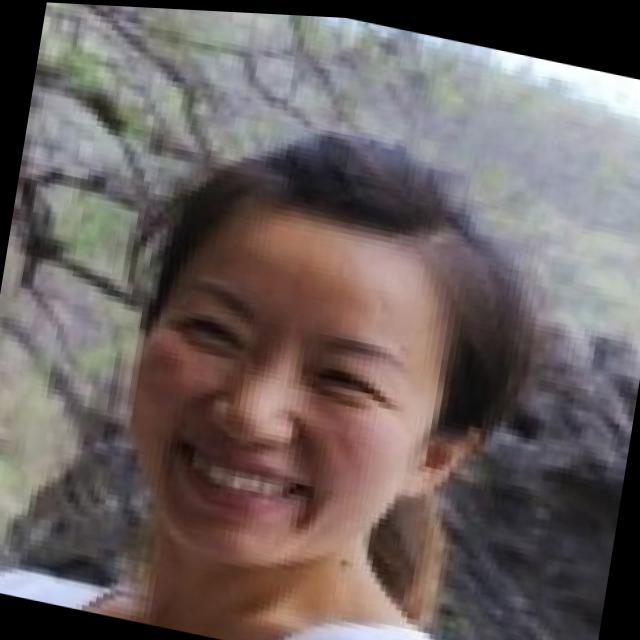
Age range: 21-44